Puaada

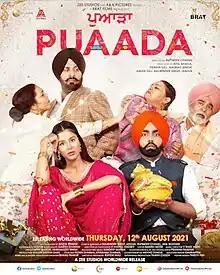
Official theatrical release poster

Puaada is a 2021 Indian Punjabi-language romantic comedy produced by A&A Pictures and Brat Films, directed by debutant director Rupinder Chahal, starring Ammy Virk and Sonam Bajwa in lead roles. The film follows the love story of a Punjabi village boy, running a dairy farm who is in a relationship with Raunak, an air force officer's daughter and the comedy of errors and confusion that happens the day their match is to be arranged. It was scheduled to be released on 2 April 2021, but due to the second wave of the COVID-19 pandemic, the release date was postponed. The film finally released theatrically on 12 August 2021 to coincide with Independence day week in India.